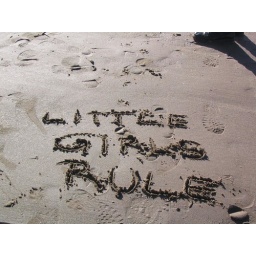
My friend drew this in the sand at a beach in wales. Never a truer word has been written